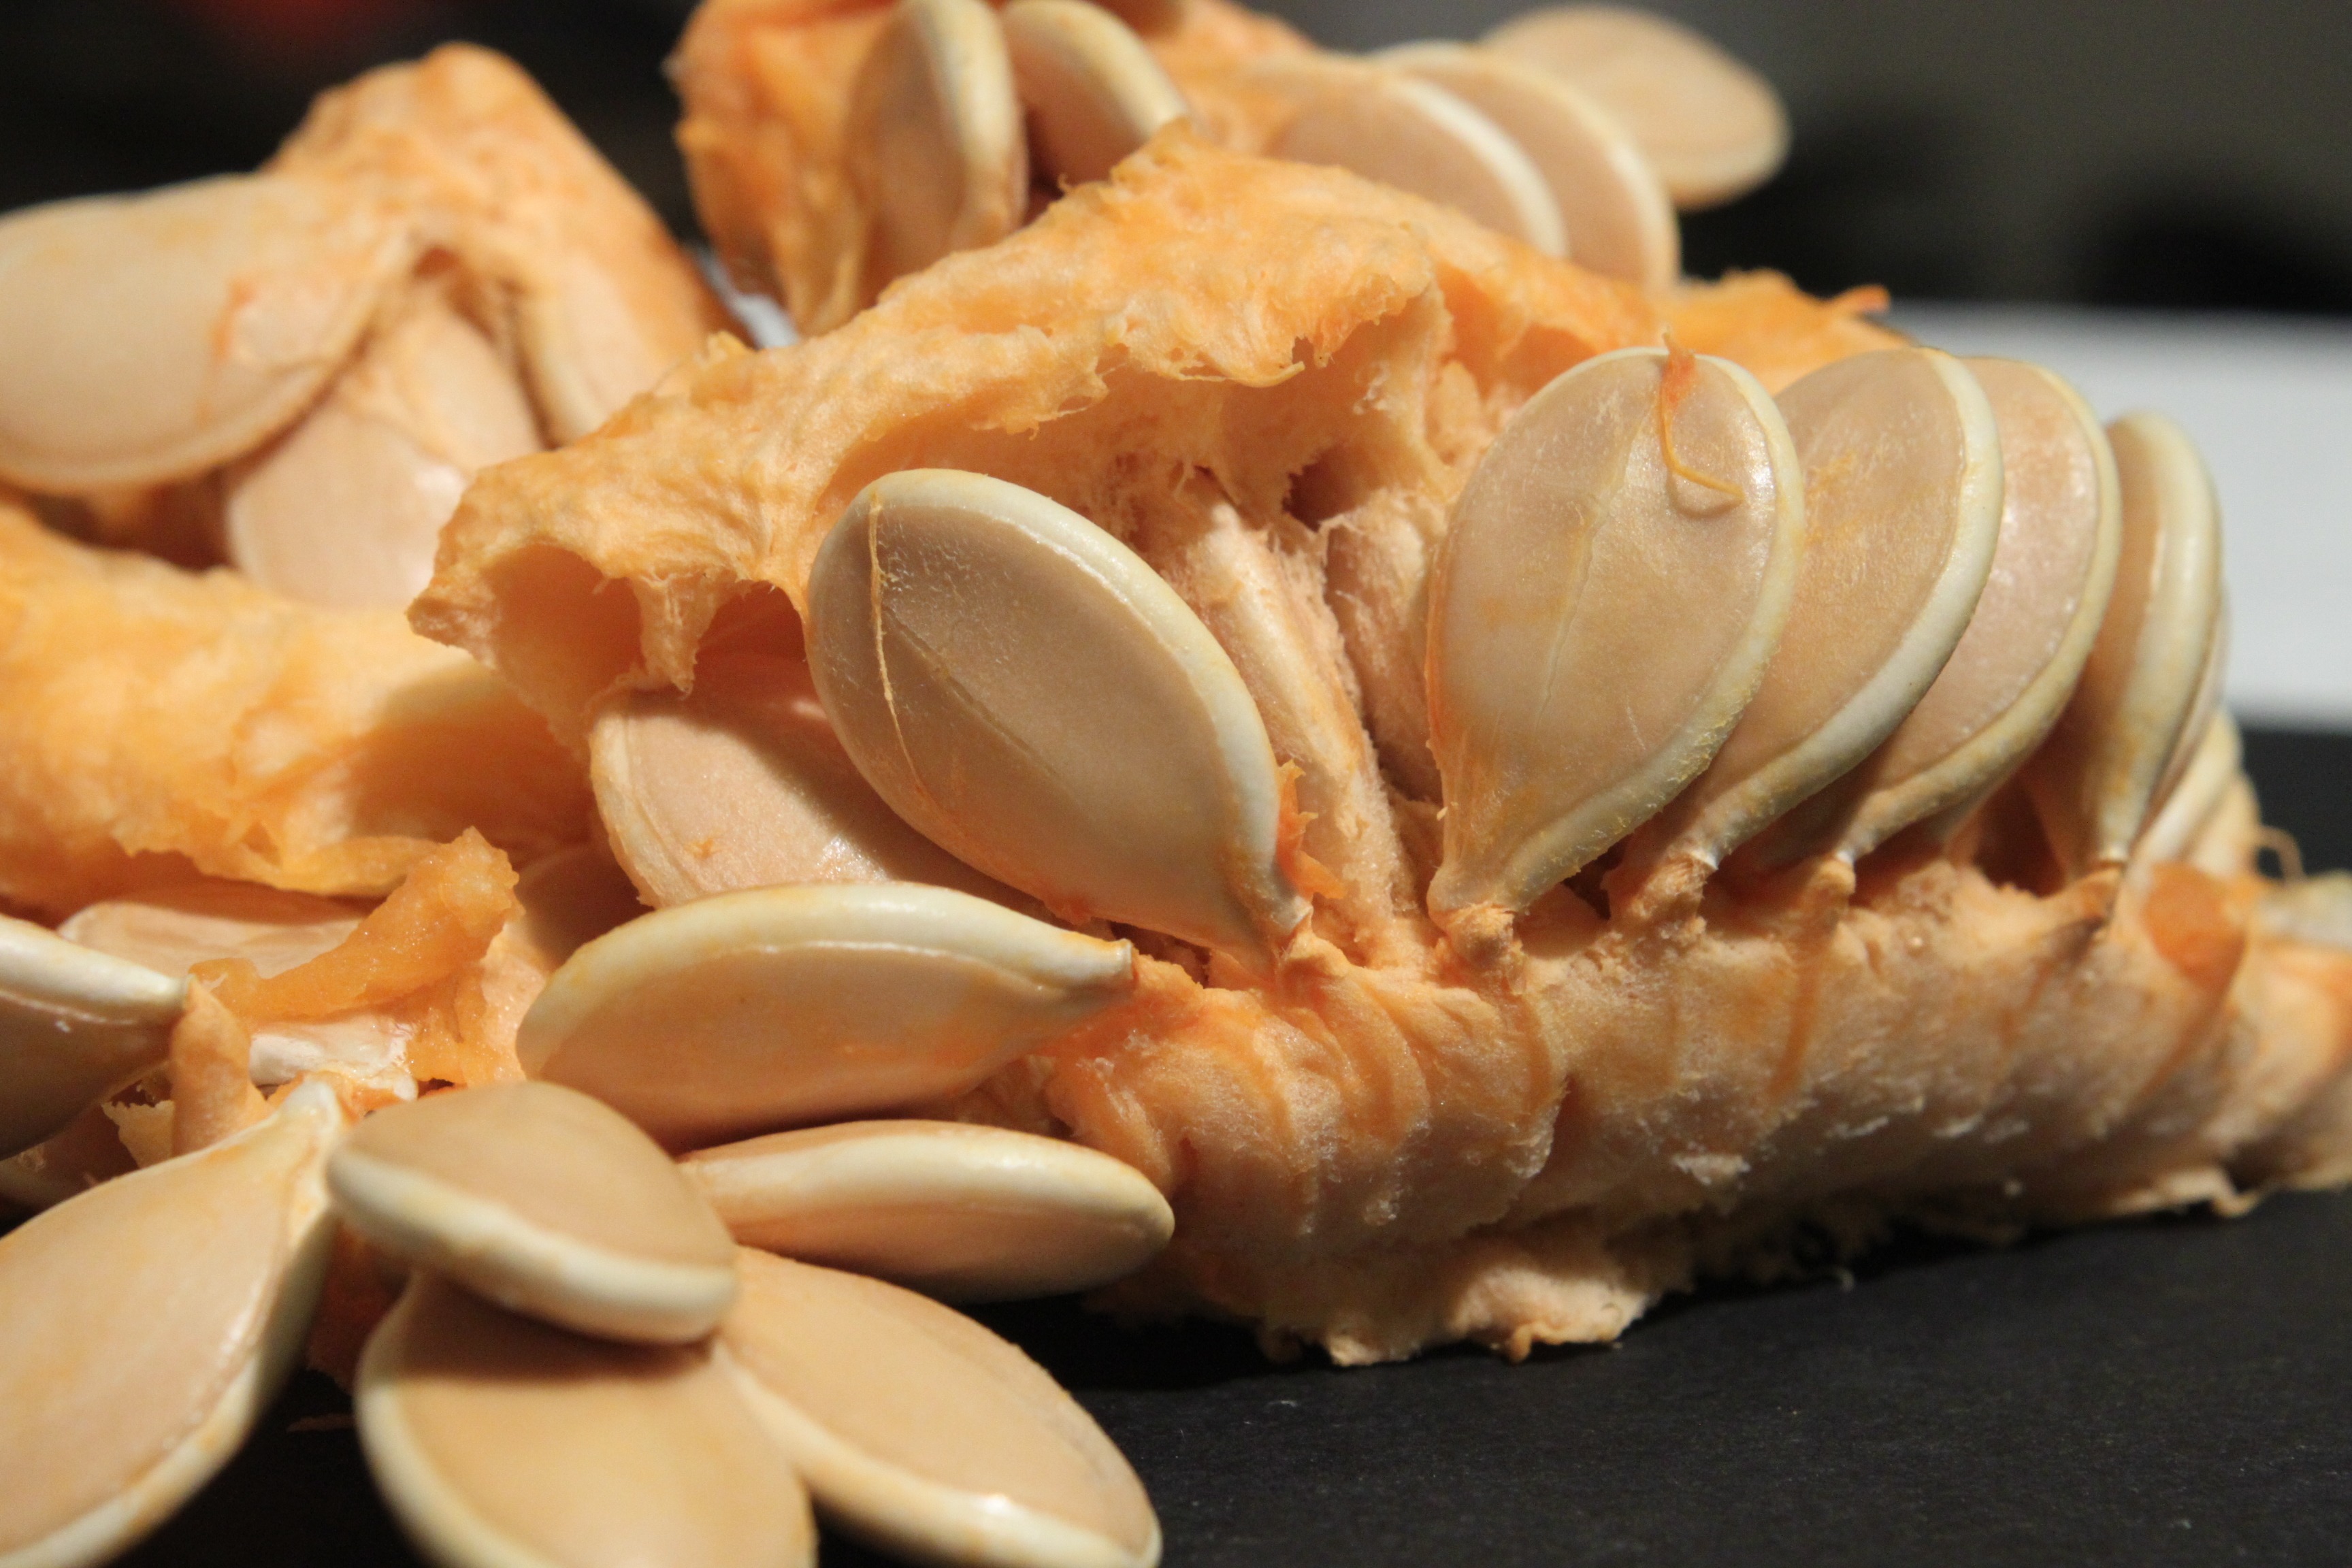
dish, meal, food, produce, pumpkin, seafood, fresh, drink, healthy, cuisine, invertebrate, seeds, protein